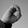
ASL letter: O